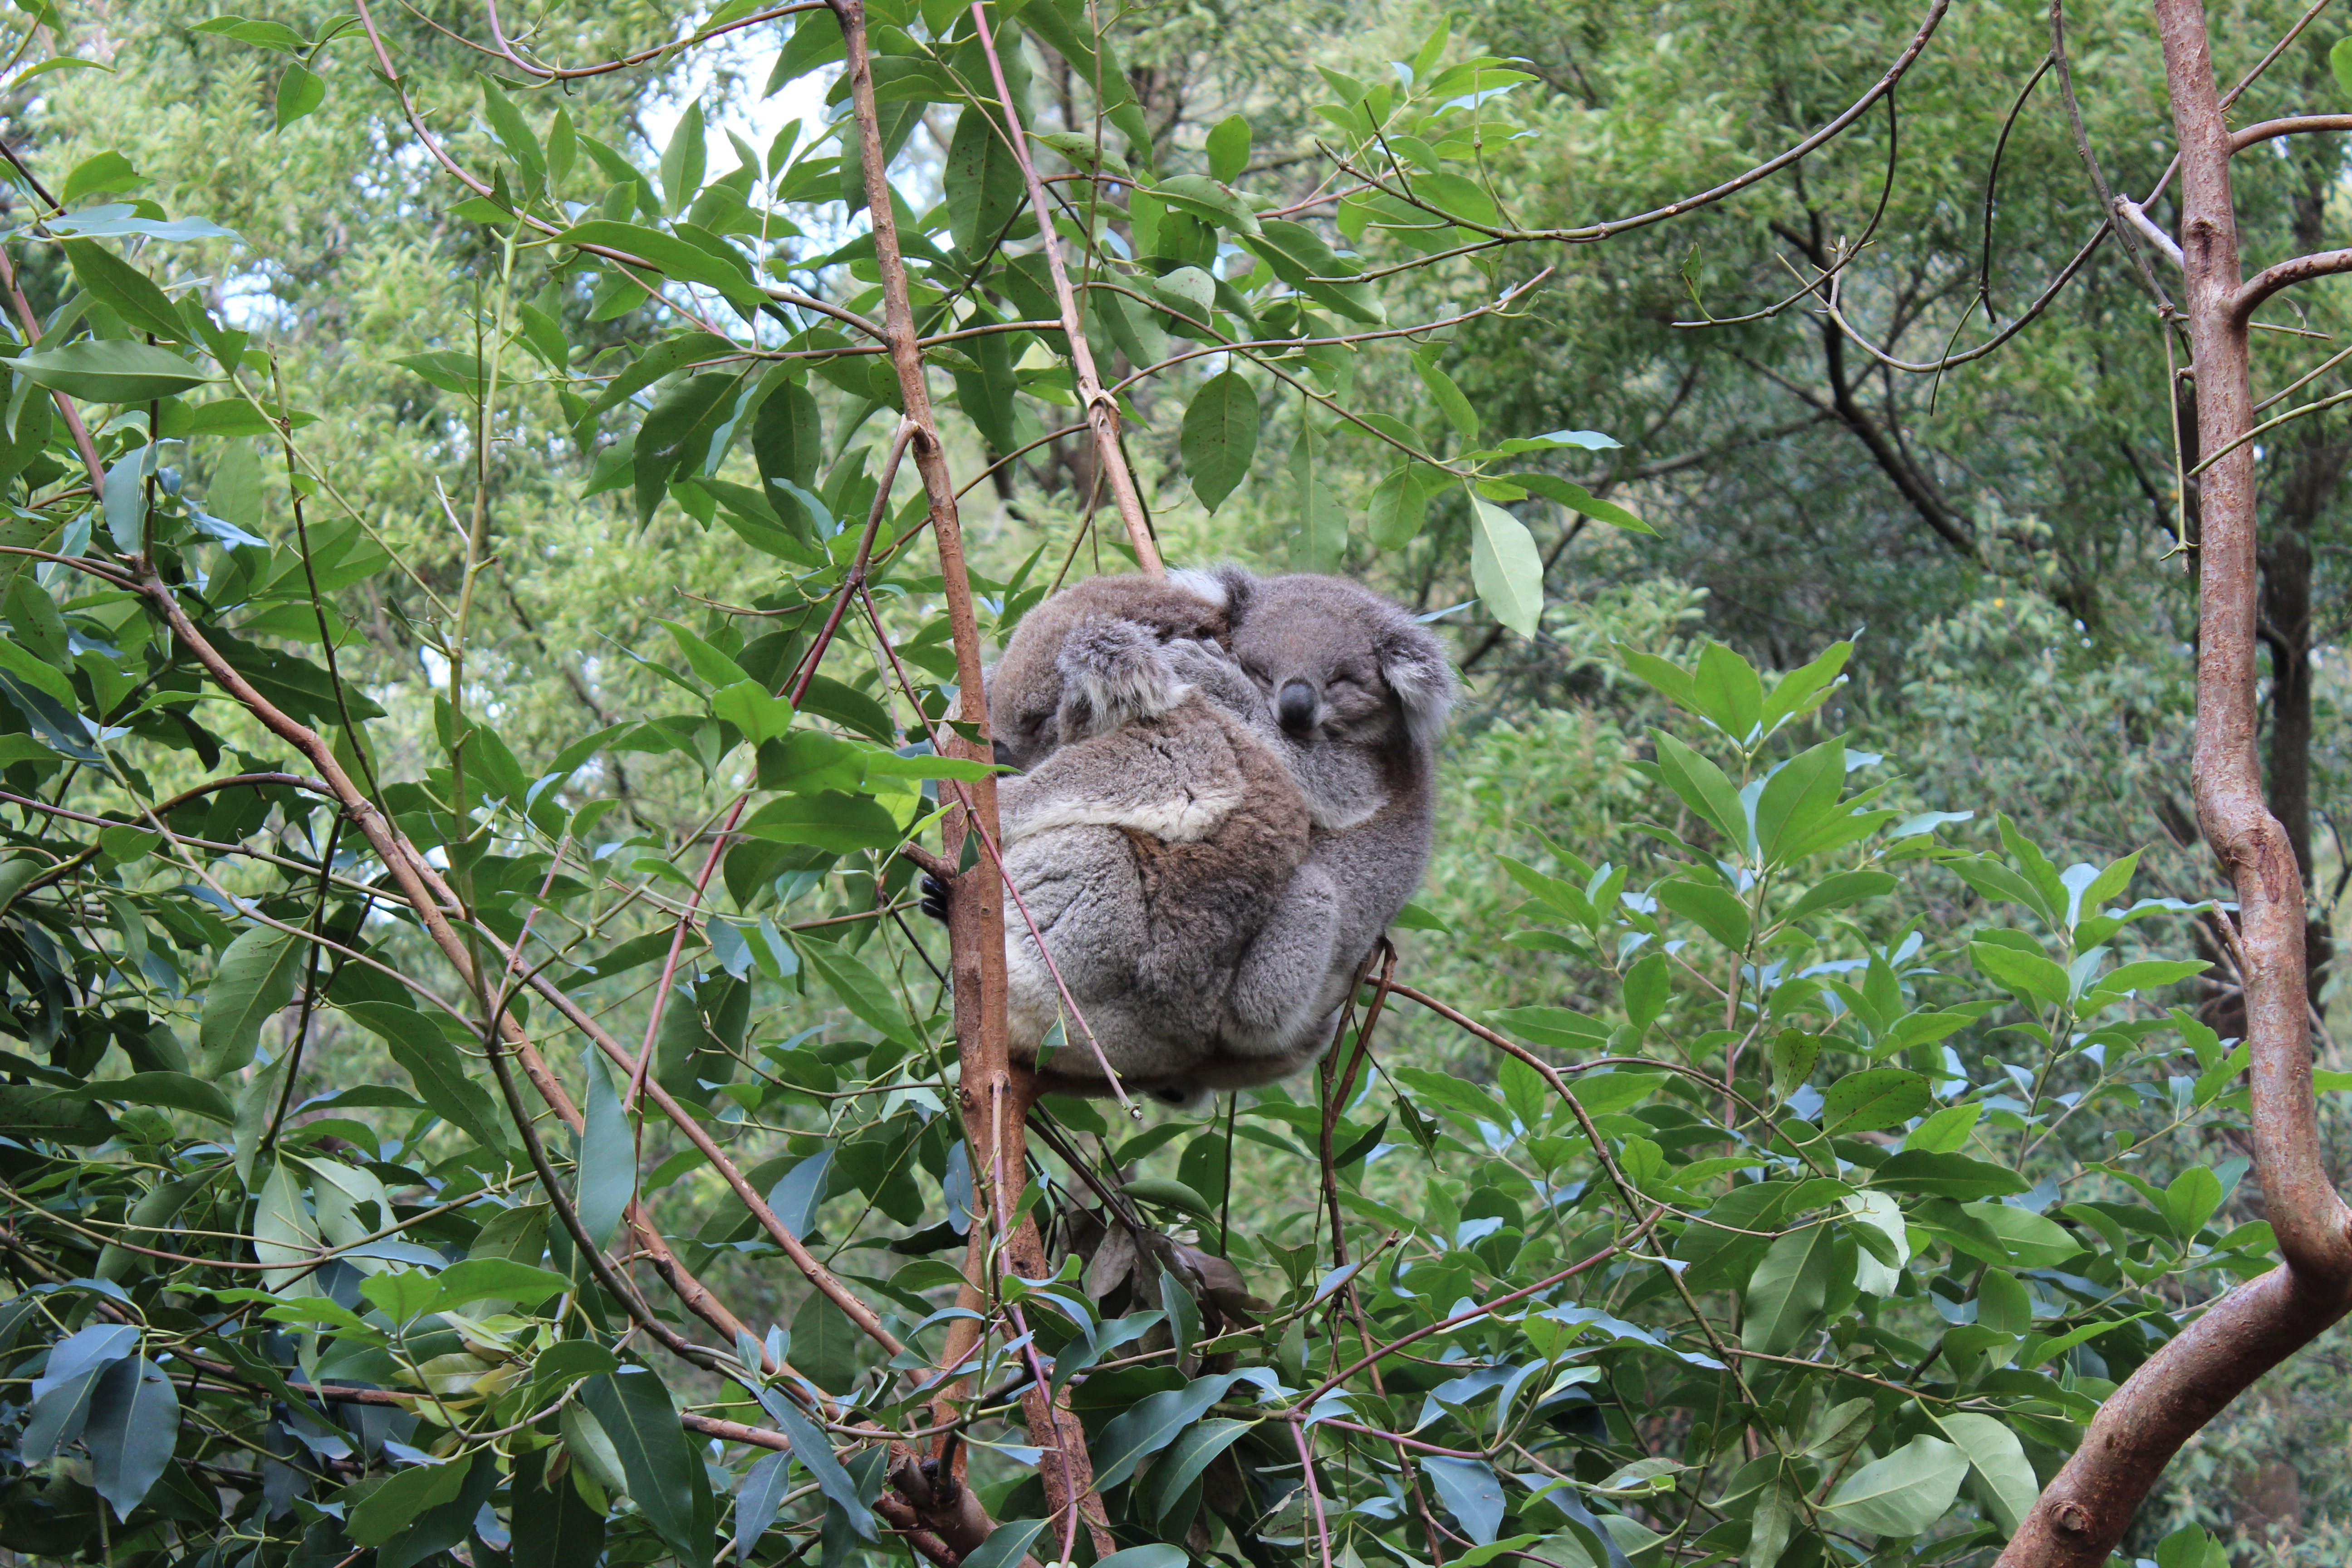
forest, branch, wildlife, zoo, jungle, mammal, fauna, australia, animals, rainforest, habitat, koala, marsupial